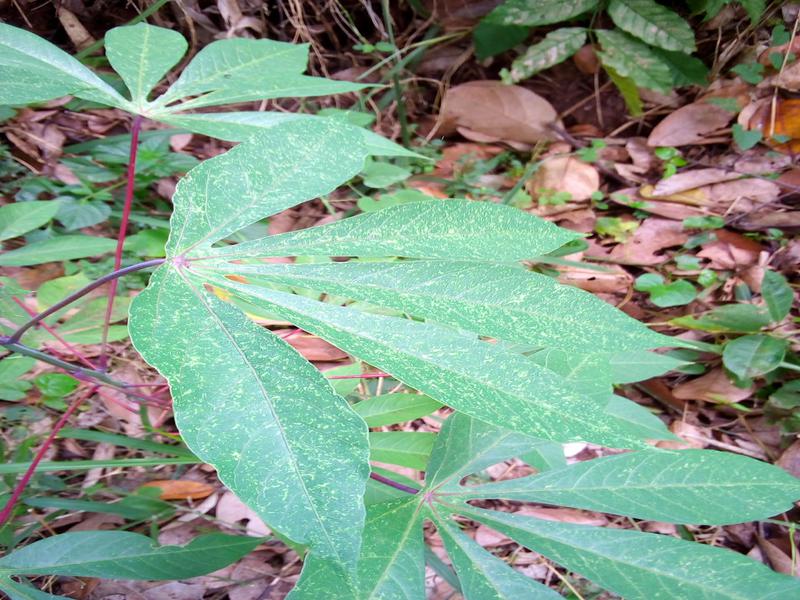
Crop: cassava
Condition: green_mottle